History of Portsmouth F.C.

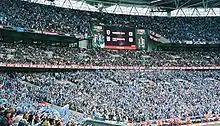
Scoreboard at the end of the 2008 FA Cup Final

Portsmouth made a strong start to the 2006–07 Premier League campaign without conceding any goals in their first five games and were briefly top of the League table. Two defeats in a row to Bolton (1–0 at home) and Tottenham Hotspur (2–1 at White Hart Lane) dented this record, but the team continued to make progress and build on their strong start so that at Christmas they still occupied fourth place (only a point behind third-placed Bolton). This prompted speculation that the club might emulate the achievements of former Premier League strugglers Bolton, Everton and Middlesbrough by qualifying for the UEFA Cup or even the UEFA Champions League, though Manchester United and Chelsea's excellent early-season form meant that neither Bolton and Portsmouth, nor any other Premier League sides, were considered serious title challengers by this stage. A run of poorer results after Christmas, however, moved Portsmouth down towards mid-table, effectively ending their hopes of qualifying for the UEFA Cup.